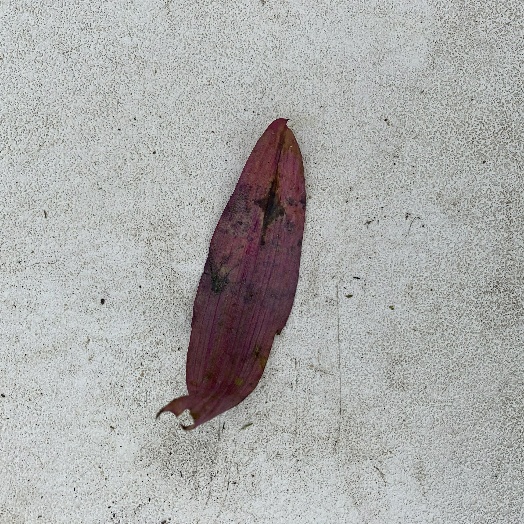
Label: Vegetation